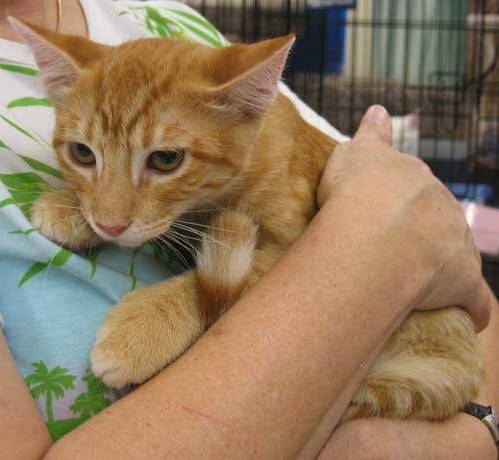
Label: cat